Winnie-the-Pooh

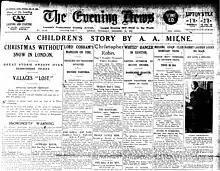
Winnie-the-Pooh's debut in the 1925 "London Evening News"

Christopher Robin's teddy bear made his character début, under the name Edward, in A. A. Milne's poem, "Teddy Bear", in the edition of 13 February 1924 of "Punch" (E. H. Shepard had also included a similar bear in a cartoon published in "Punch" the previous week), and the same poem was published in Milne's book of children's verse "When We Were Very Young" (6 November 1924). Winnie-the-Pooh first appeared by name on 24 December 1925, in a Christmas story commissioned and published by the London newspaper "Evening News". It was illustrated by J. H. Dowd.